Ranavalona III

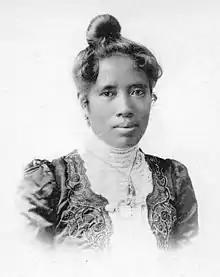

Ranavalona III (22 November 1861 – 23 May 1917) was the last sovereign of the Kingdom of Madagascar. She ruled from 30 July 1883 to 28 February 1897 in a reign marked by ultimately futile efforts to resist the colonial designs of the government of France. As a young woman, she was selected from among several Andriana qualified to succeed Queen Ranavalona II upon her death. Like both preceding queens, Ranavalona entered a political marriage with a member of the Hova elite named Rainilaiarivony, who largely oversaw the day-to-day governance of the kingdom and managed its foreign affairs in his role as prime minister. Ranavalona tried to stave off colonization by strengthening trade and diplomatic relations with foreign powers throughout her reign, but French attacks on coastal port towns and an assault on the capital city of Antananarivo led to the capture of the royal palace in 1895, ending the sovereignty and political autonomy of the centuries-old kingdom.